Barrie McDermott

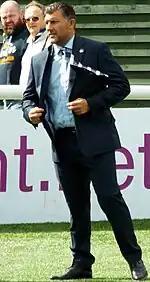
McDermott in 2016.

Barrie played in 2 Grand Finals, 3 Challenge Cup Finals and a World Club Challenge. He won 1 Grand Final winners ring, a Challenge Cup winners medal and a World Club Challenge winners medal. Barrie played 283 games for Leeds scoring 40 tries including 1 hat-trick. Although he announced his retirement from the game at the end of 2005's Super League X, McDermott played another year with the Widnes Vikings in Northern League One. After a season playing with his good friend Terry O'Connor he finally retired in 2006.